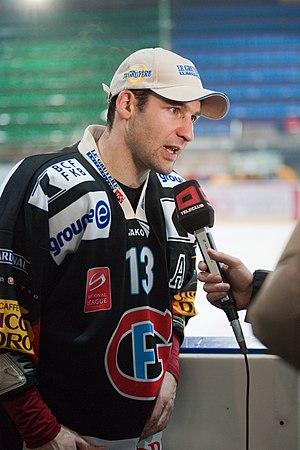
Benjamin Plüss, Fribourg-Gottéron vs Langnau Tigers, 15 janvier 2010.
Benjamin Plüss, né le 3 mars 1979 à Murgenthal, est un joueur professionnel suisse de hockey sur glace. Son frère, Martin Plüss, est également joueur de hockey professionnel.
Gil Montandon, né le 28 avril 1965 à Neuchâtel, est un joueur professionnel suisse de hockey sur glace. Au cours d'une carrière de près de 30 ans, il est le premier joueur de l'histoire à avoir dépassé la barre des 1 000 matchs dans la Ligue nationale A, que ce soit au cours de rencontres de saisons régulières ou de séries éliminatoires.